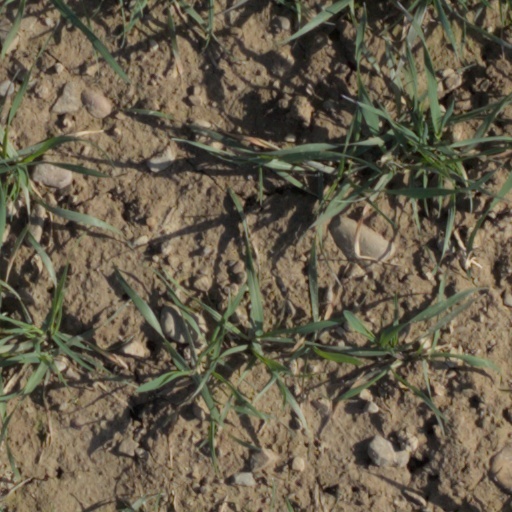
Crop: wheat